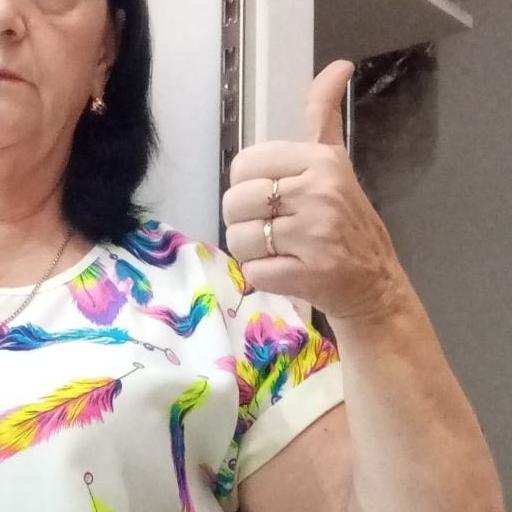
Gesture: like